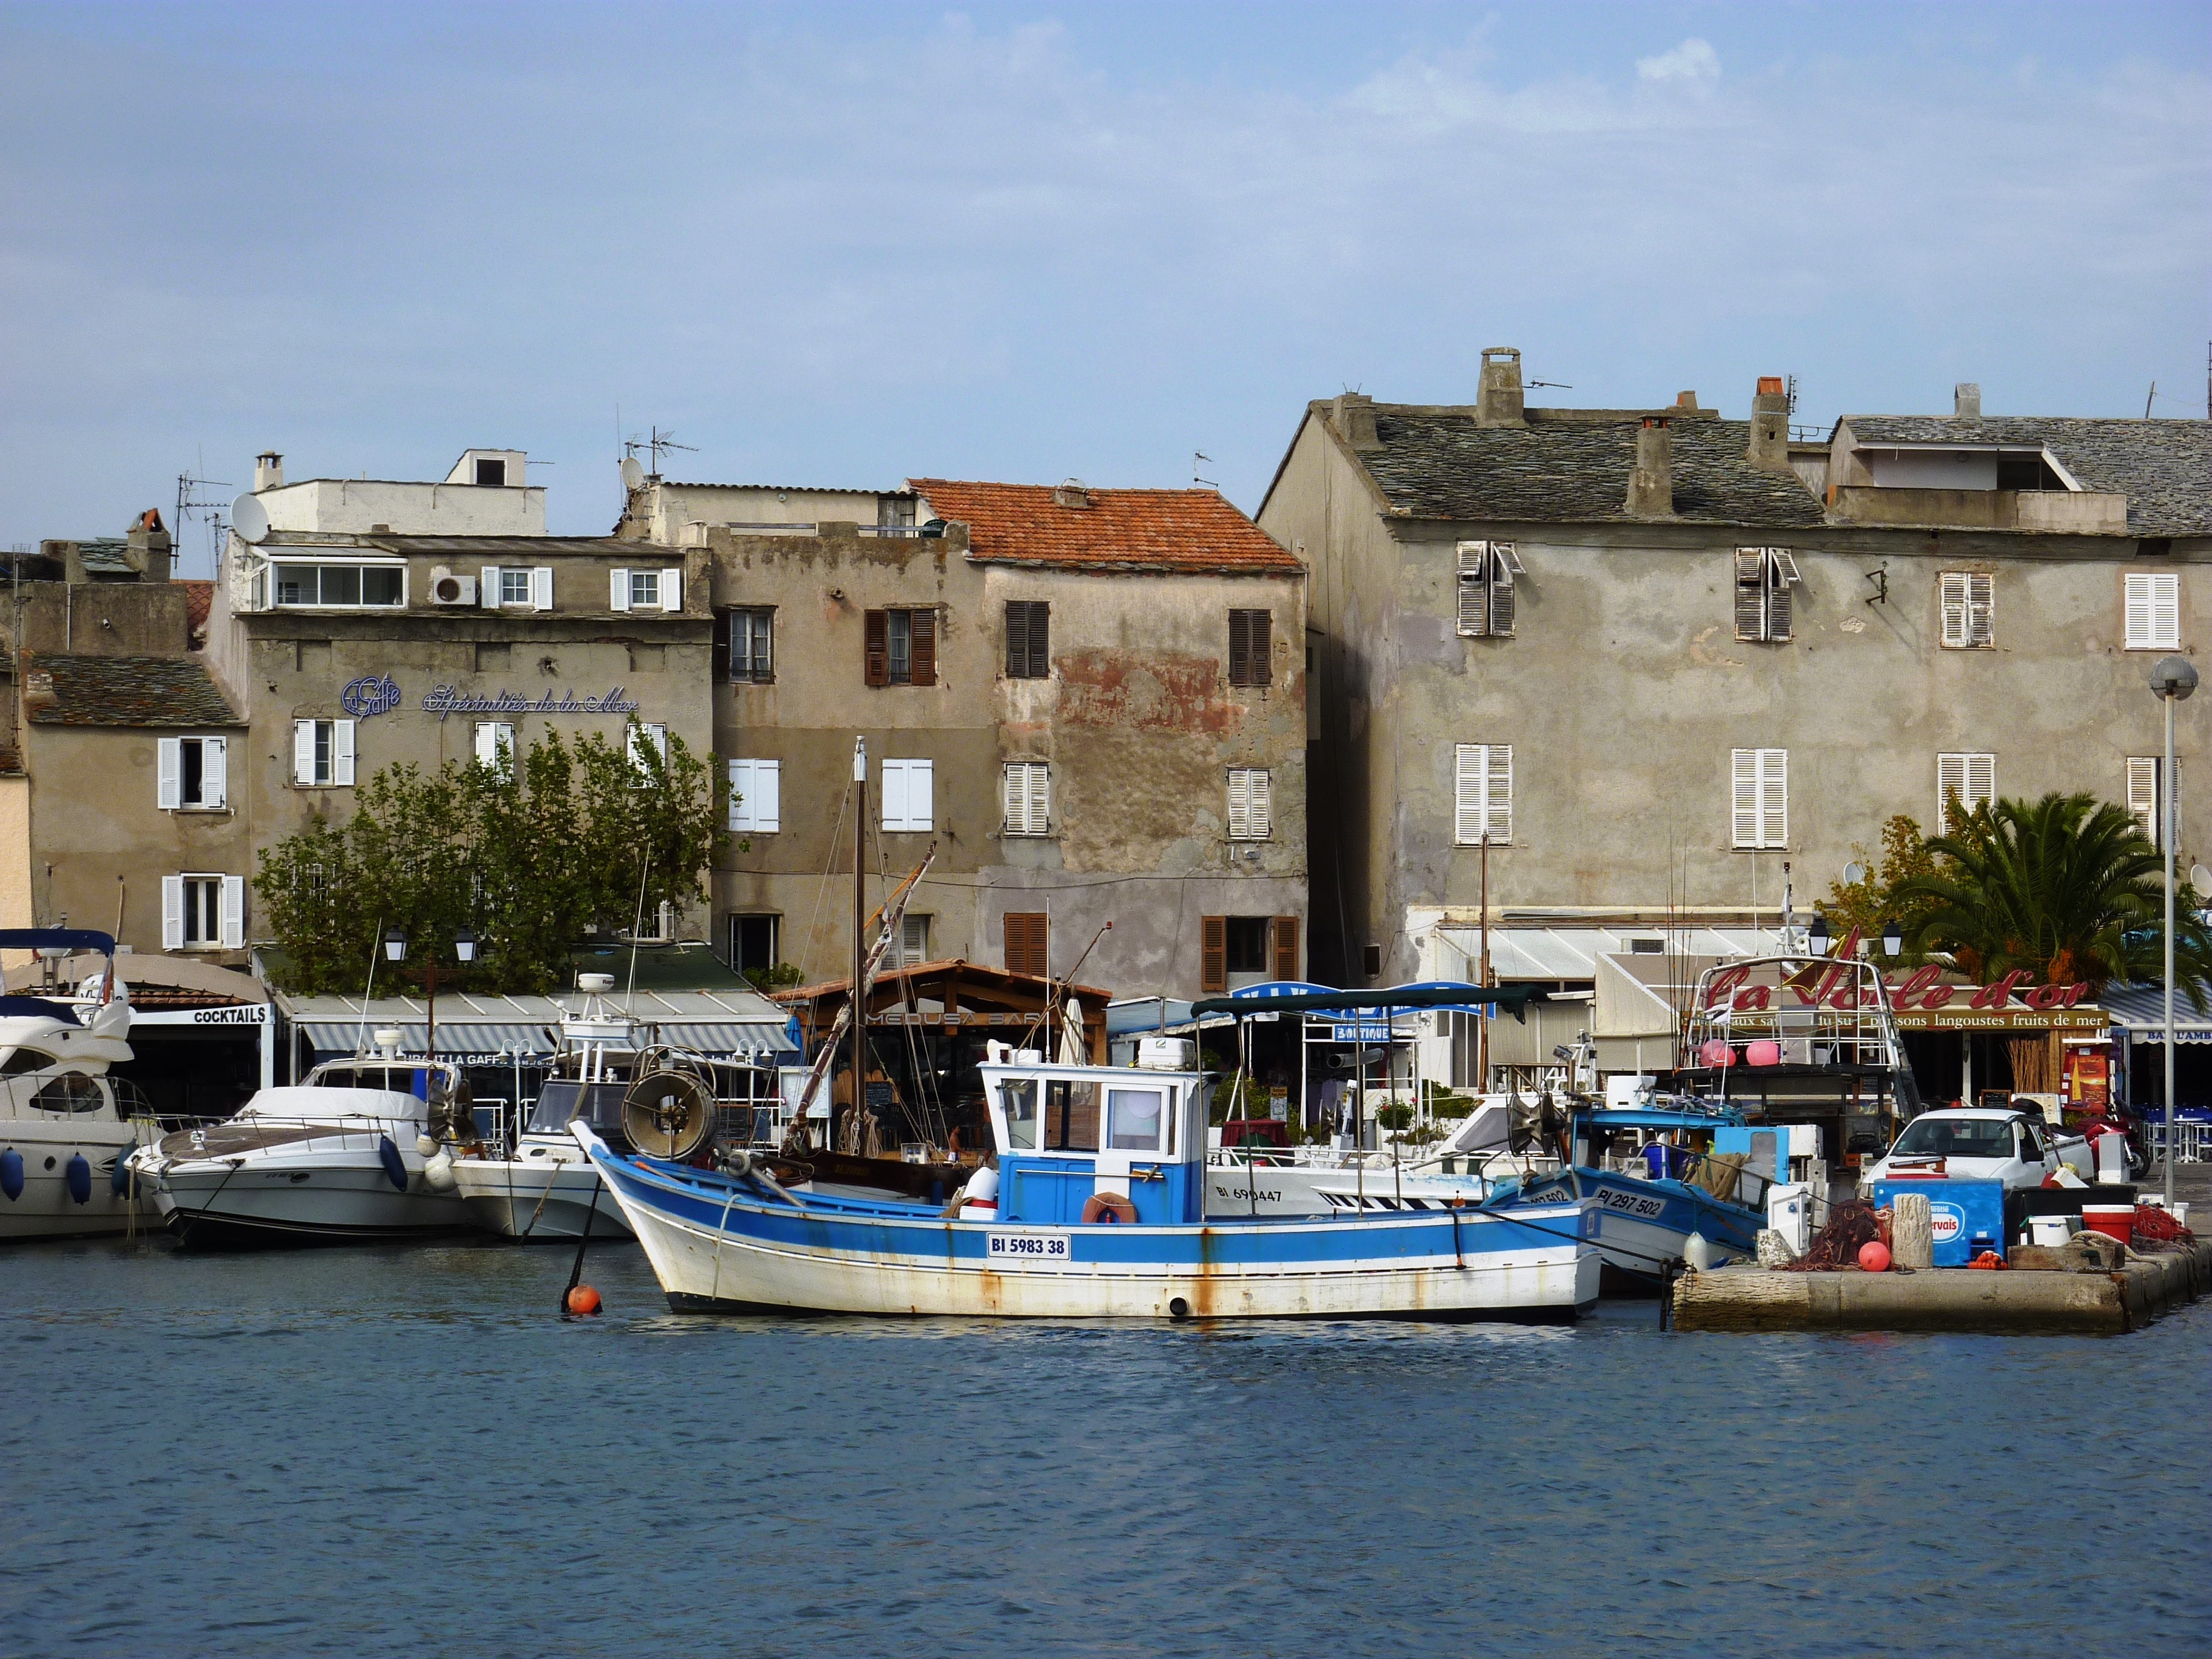
sea, coast, water, boat, town, river, canal, vacation, village, france, vehicle, harbor, port, waterway, coastal road, channel, corsica, watercraft, port city, harbour entrance, coastal village, lee st